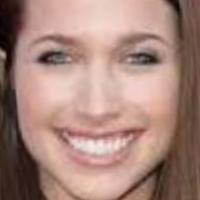
Age group: age 21-30